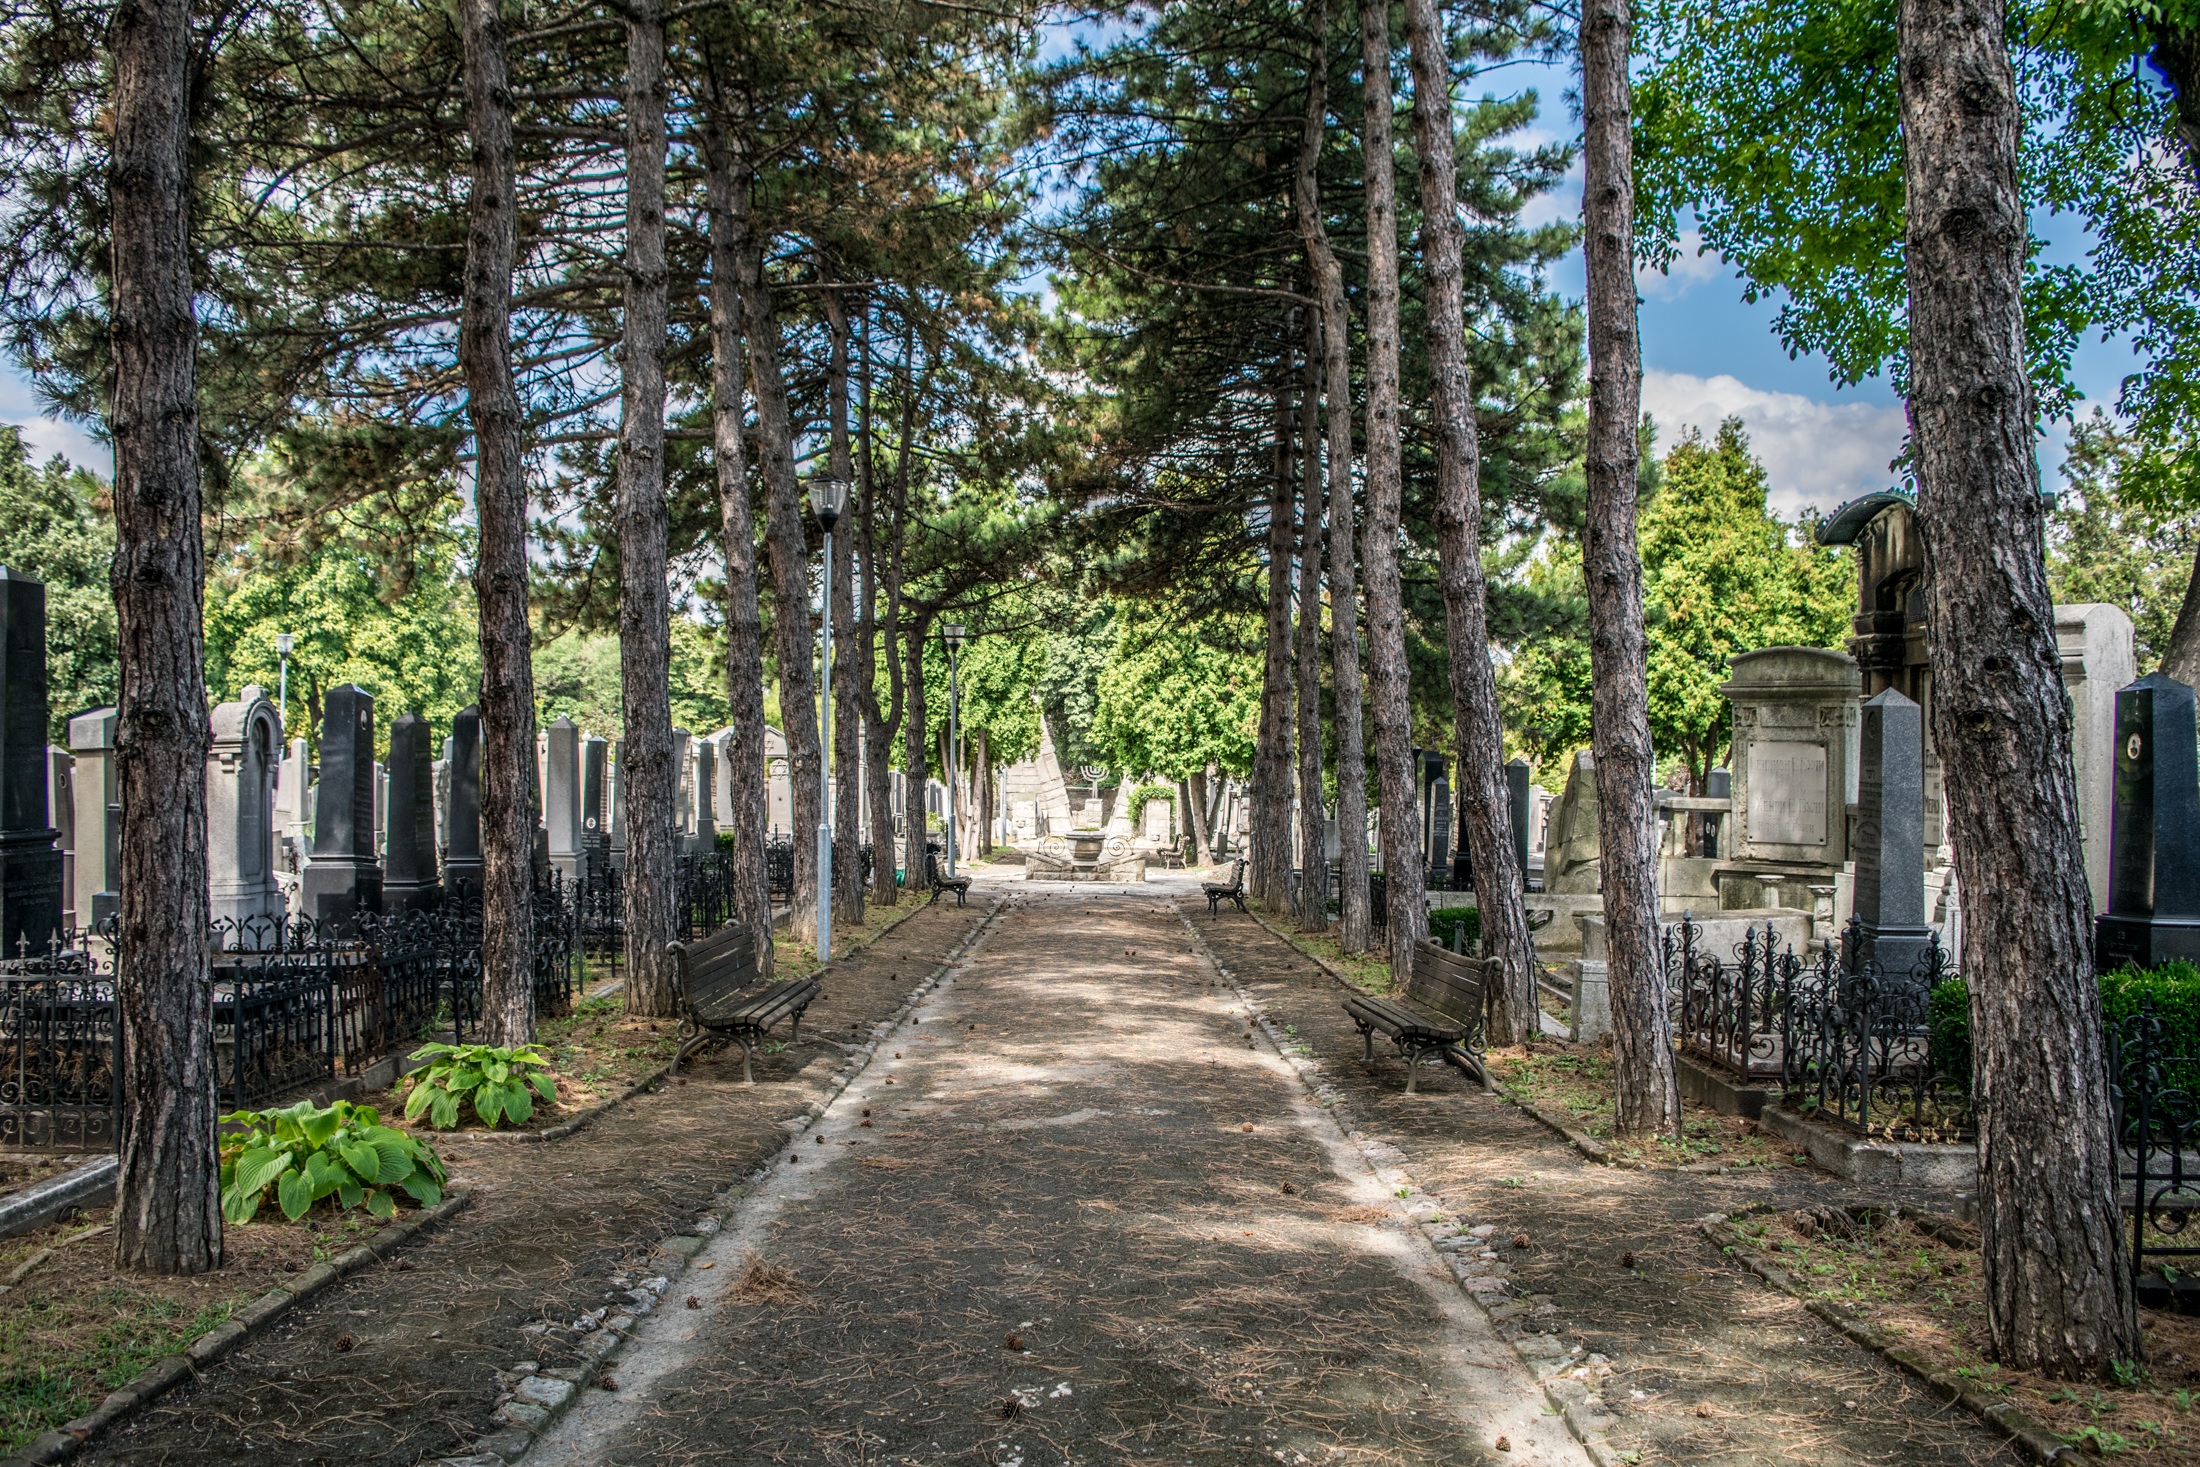
tree, forest, trail, cemetery, garden, ruins, estate, woodland